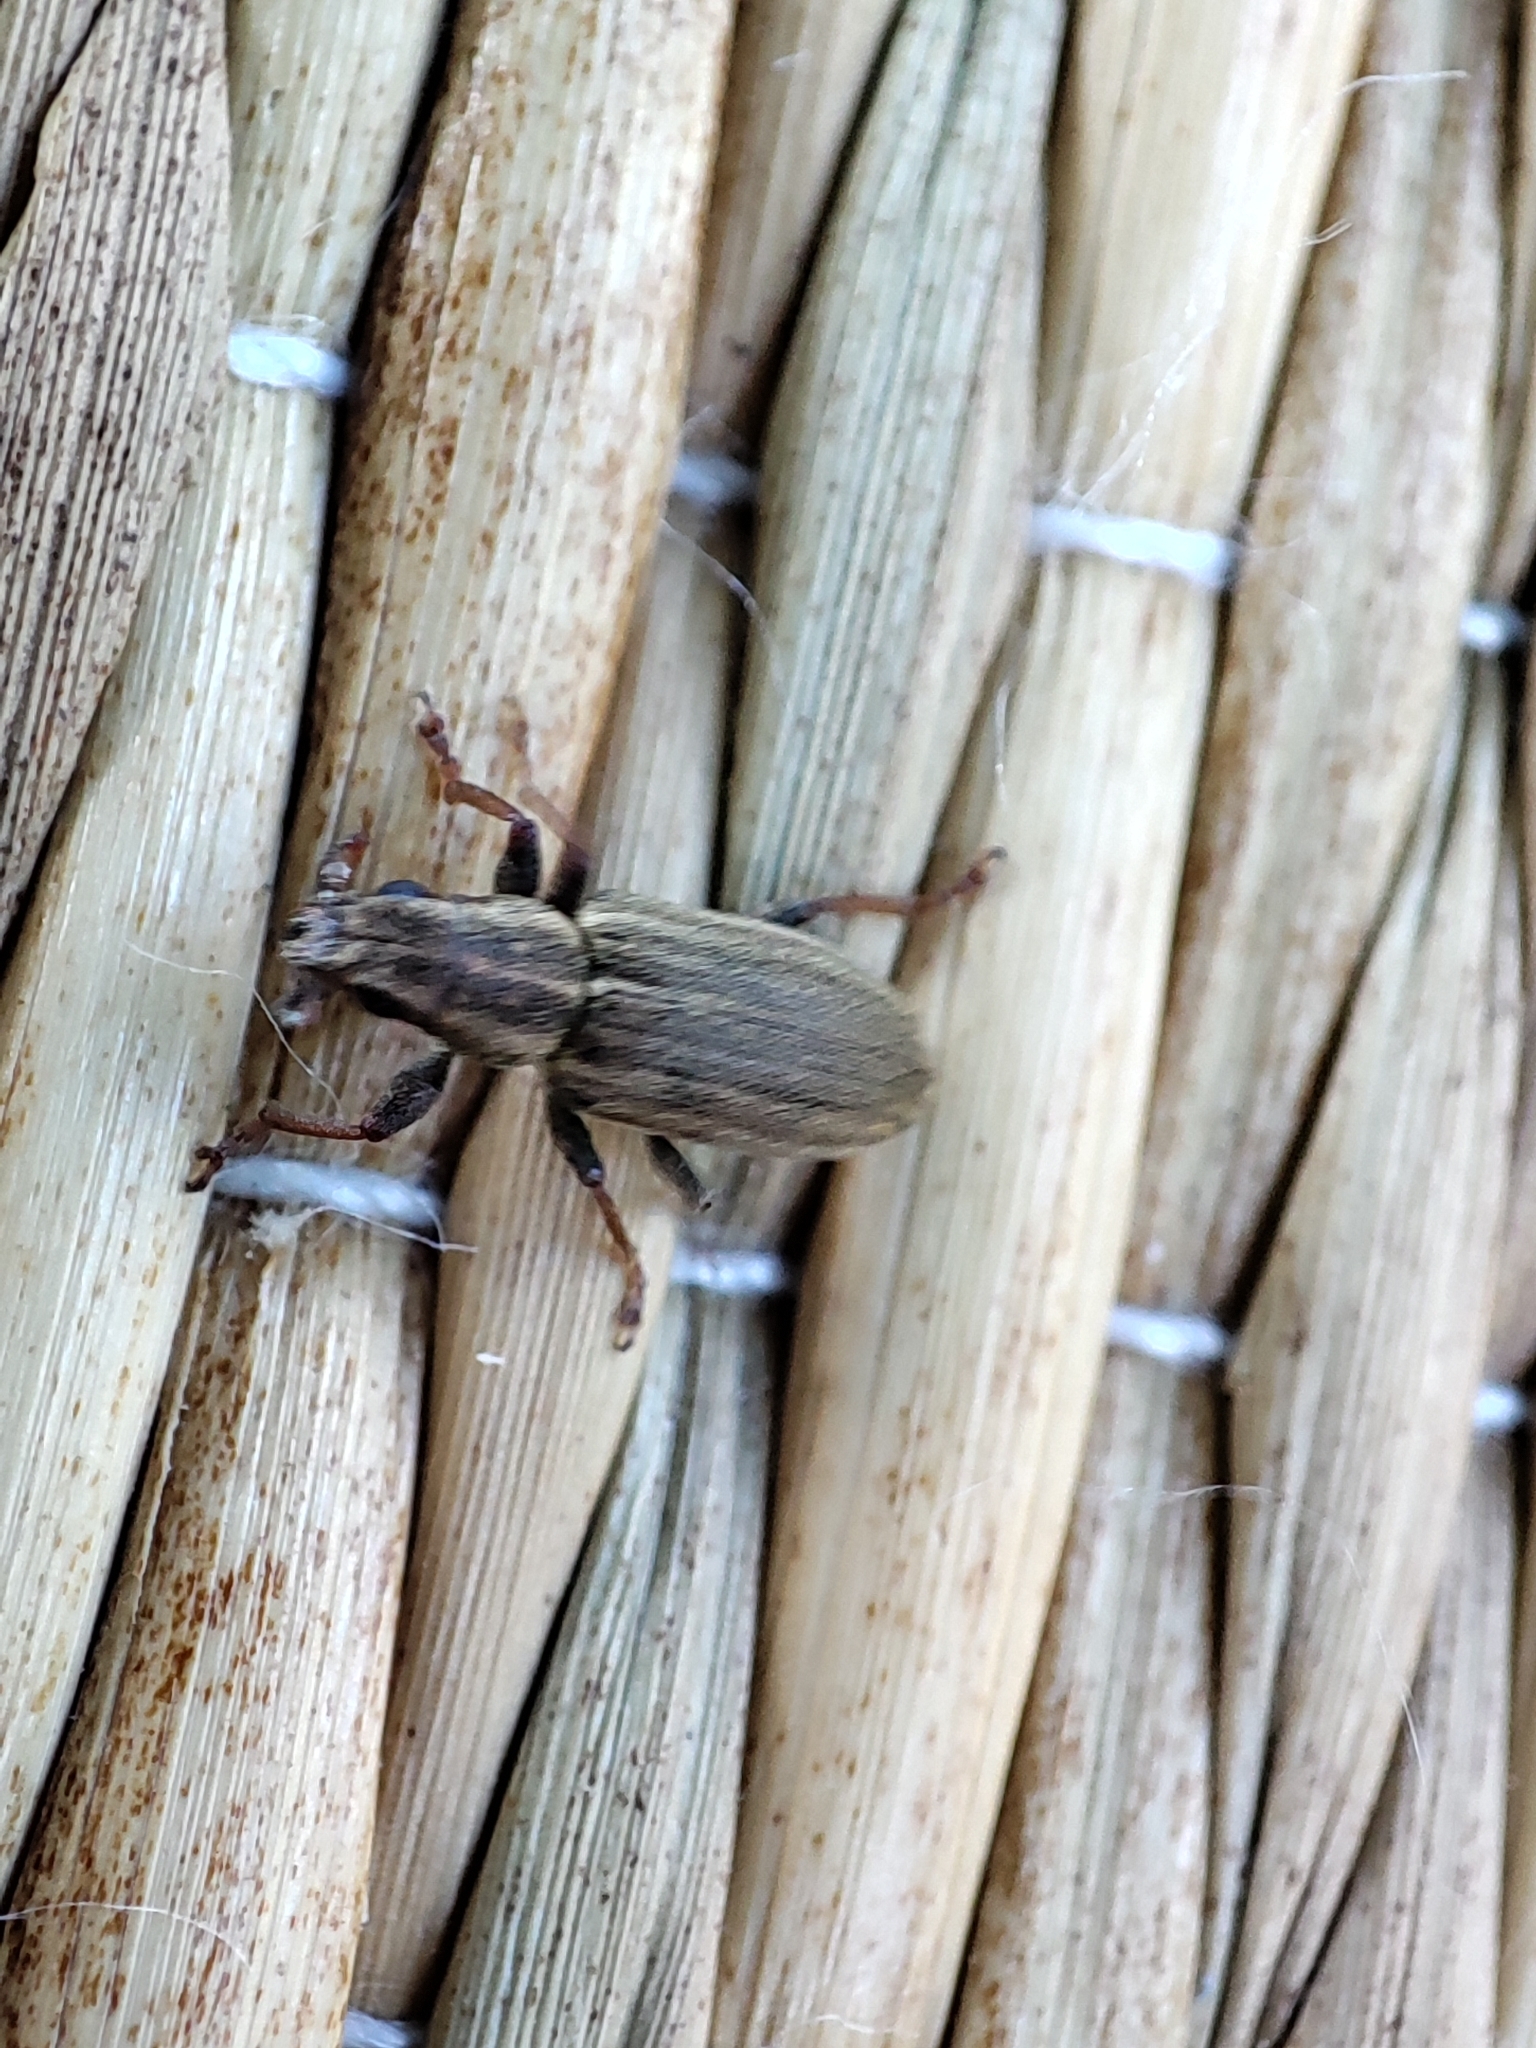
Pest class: pea_leaf_weevil